Argos (river)

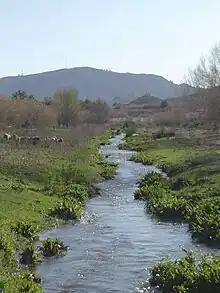
River Argos as it passes through the municipality of Cehegín

The Argos is a river in the region of Murcia, Spain. It is a tributary of the river Segura. It starts in Caravaca de la Cruz, runs through Cehegín, Valentin, and joins the Segura in Calasparra.